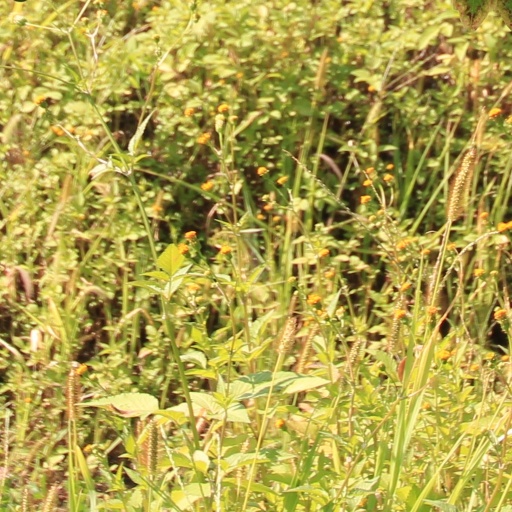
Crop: grape